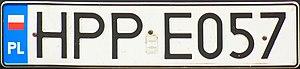
Une plaque d'immatriculation polonaise est un dispositif permettant l'identification d'un véhicule du parc automobile polonais. Par exemple, au début de la plaque, KRA ou KR signifie que le véhicule portant la plaque est achetée à Cracovie, dans la Voïvodie de Petite Pologne.